CHIRP (algorithm)

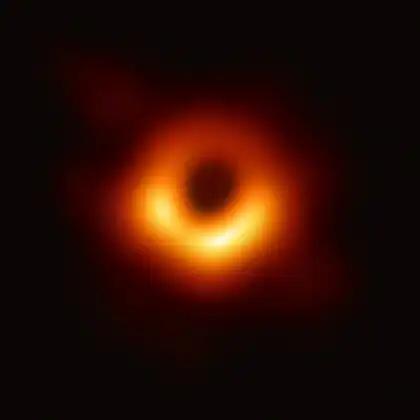
First combined image reconstruction of the event horizon of a black hole (M87*) captured by the Event Horizon Telescope.

CHIRP (Continuous High-resolution Image Reconstruction using Patch priors) is a Bayesian algorithm used to perform a deconvolution on images created in radio astronomy. The acronym was coined by lead author Katherine L. Bouman in 2016.